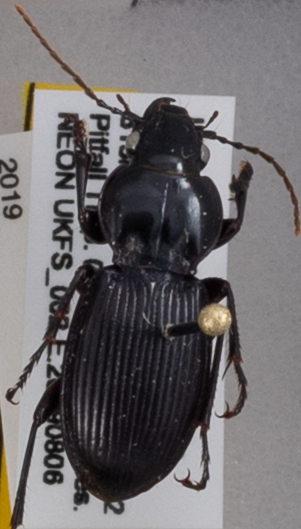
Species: Cyclotrachelus sodalis colossus
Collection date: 2019-08-20
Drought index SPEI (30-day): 1.834
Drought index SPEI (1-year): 1.69
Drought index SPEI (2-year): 0.636